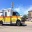
Label: ambulance